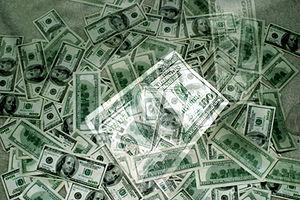
En affaires internationales, la guerre des monnaies, la guerre des devises, la guerre des changes ou la dévaluation compétitive est une situation où des pays appliquent différentes mesures pour abaisser le taux de change de leur monnaie nationale dans le but de favoriser leurs industries domestiques, et par la même occasion, leurs exportations.